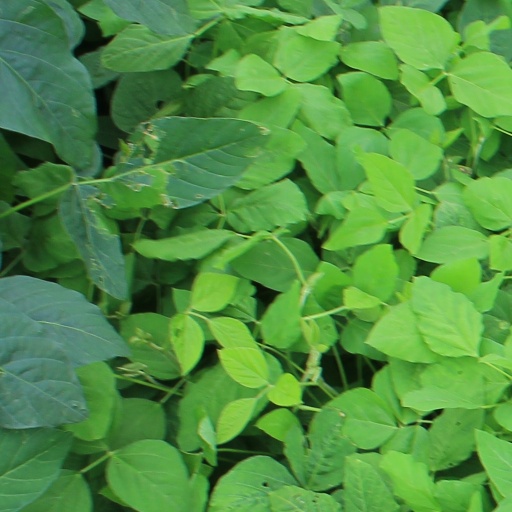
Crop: soybean